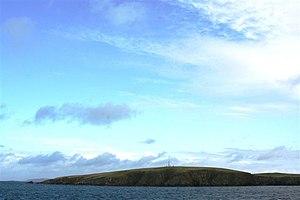
Lamba est une île inhabitée des Shetland, au Royaume-Uni.